Ennai Thalatta Varuvala

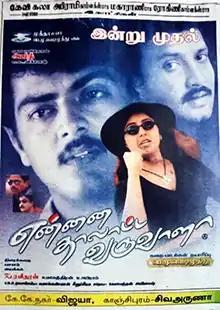
Poster

Ennai Thalatta Varuvala is 2003 Indian Tamil-language thriller film directed by K. S. Ravindran and produced by P. M. Vedimuthu, who also wrote the story. The film stars Ajith Kumar in a cameo appearance, Vignesh and Reshma (credited as Sumi). The production began in the mid-1990s, but the film was released only on 21 March 2003.